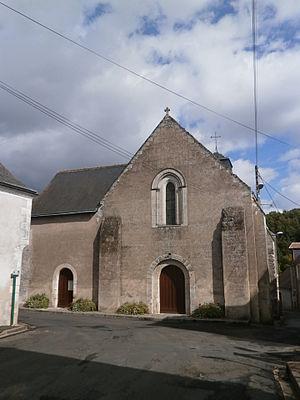
Église Sainte-Luce de Luzillé
Luzillé est une commune française située dans le département d'Indre-et-Loire, en région Centre-Val de Loire.